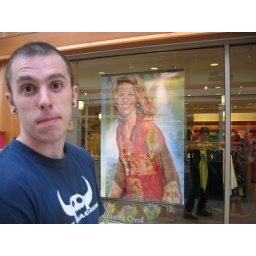
drew and the girl in the window